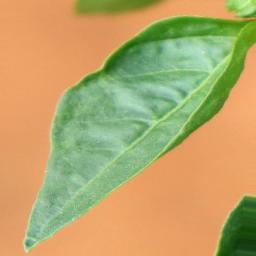
Label: mites_and_trips